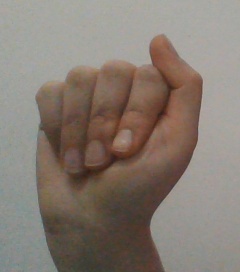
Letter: saad